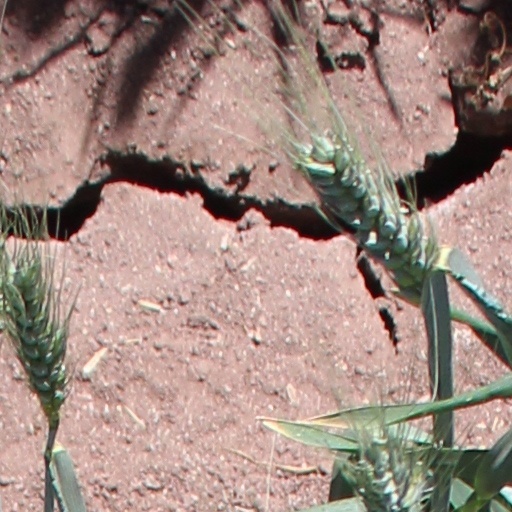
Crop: wheat